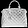
Label: Bag